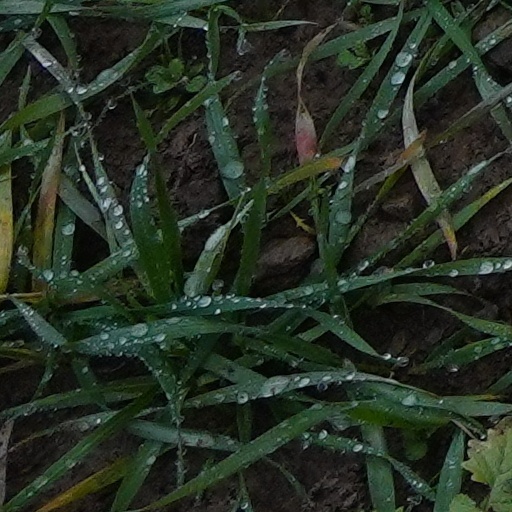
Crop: wheat